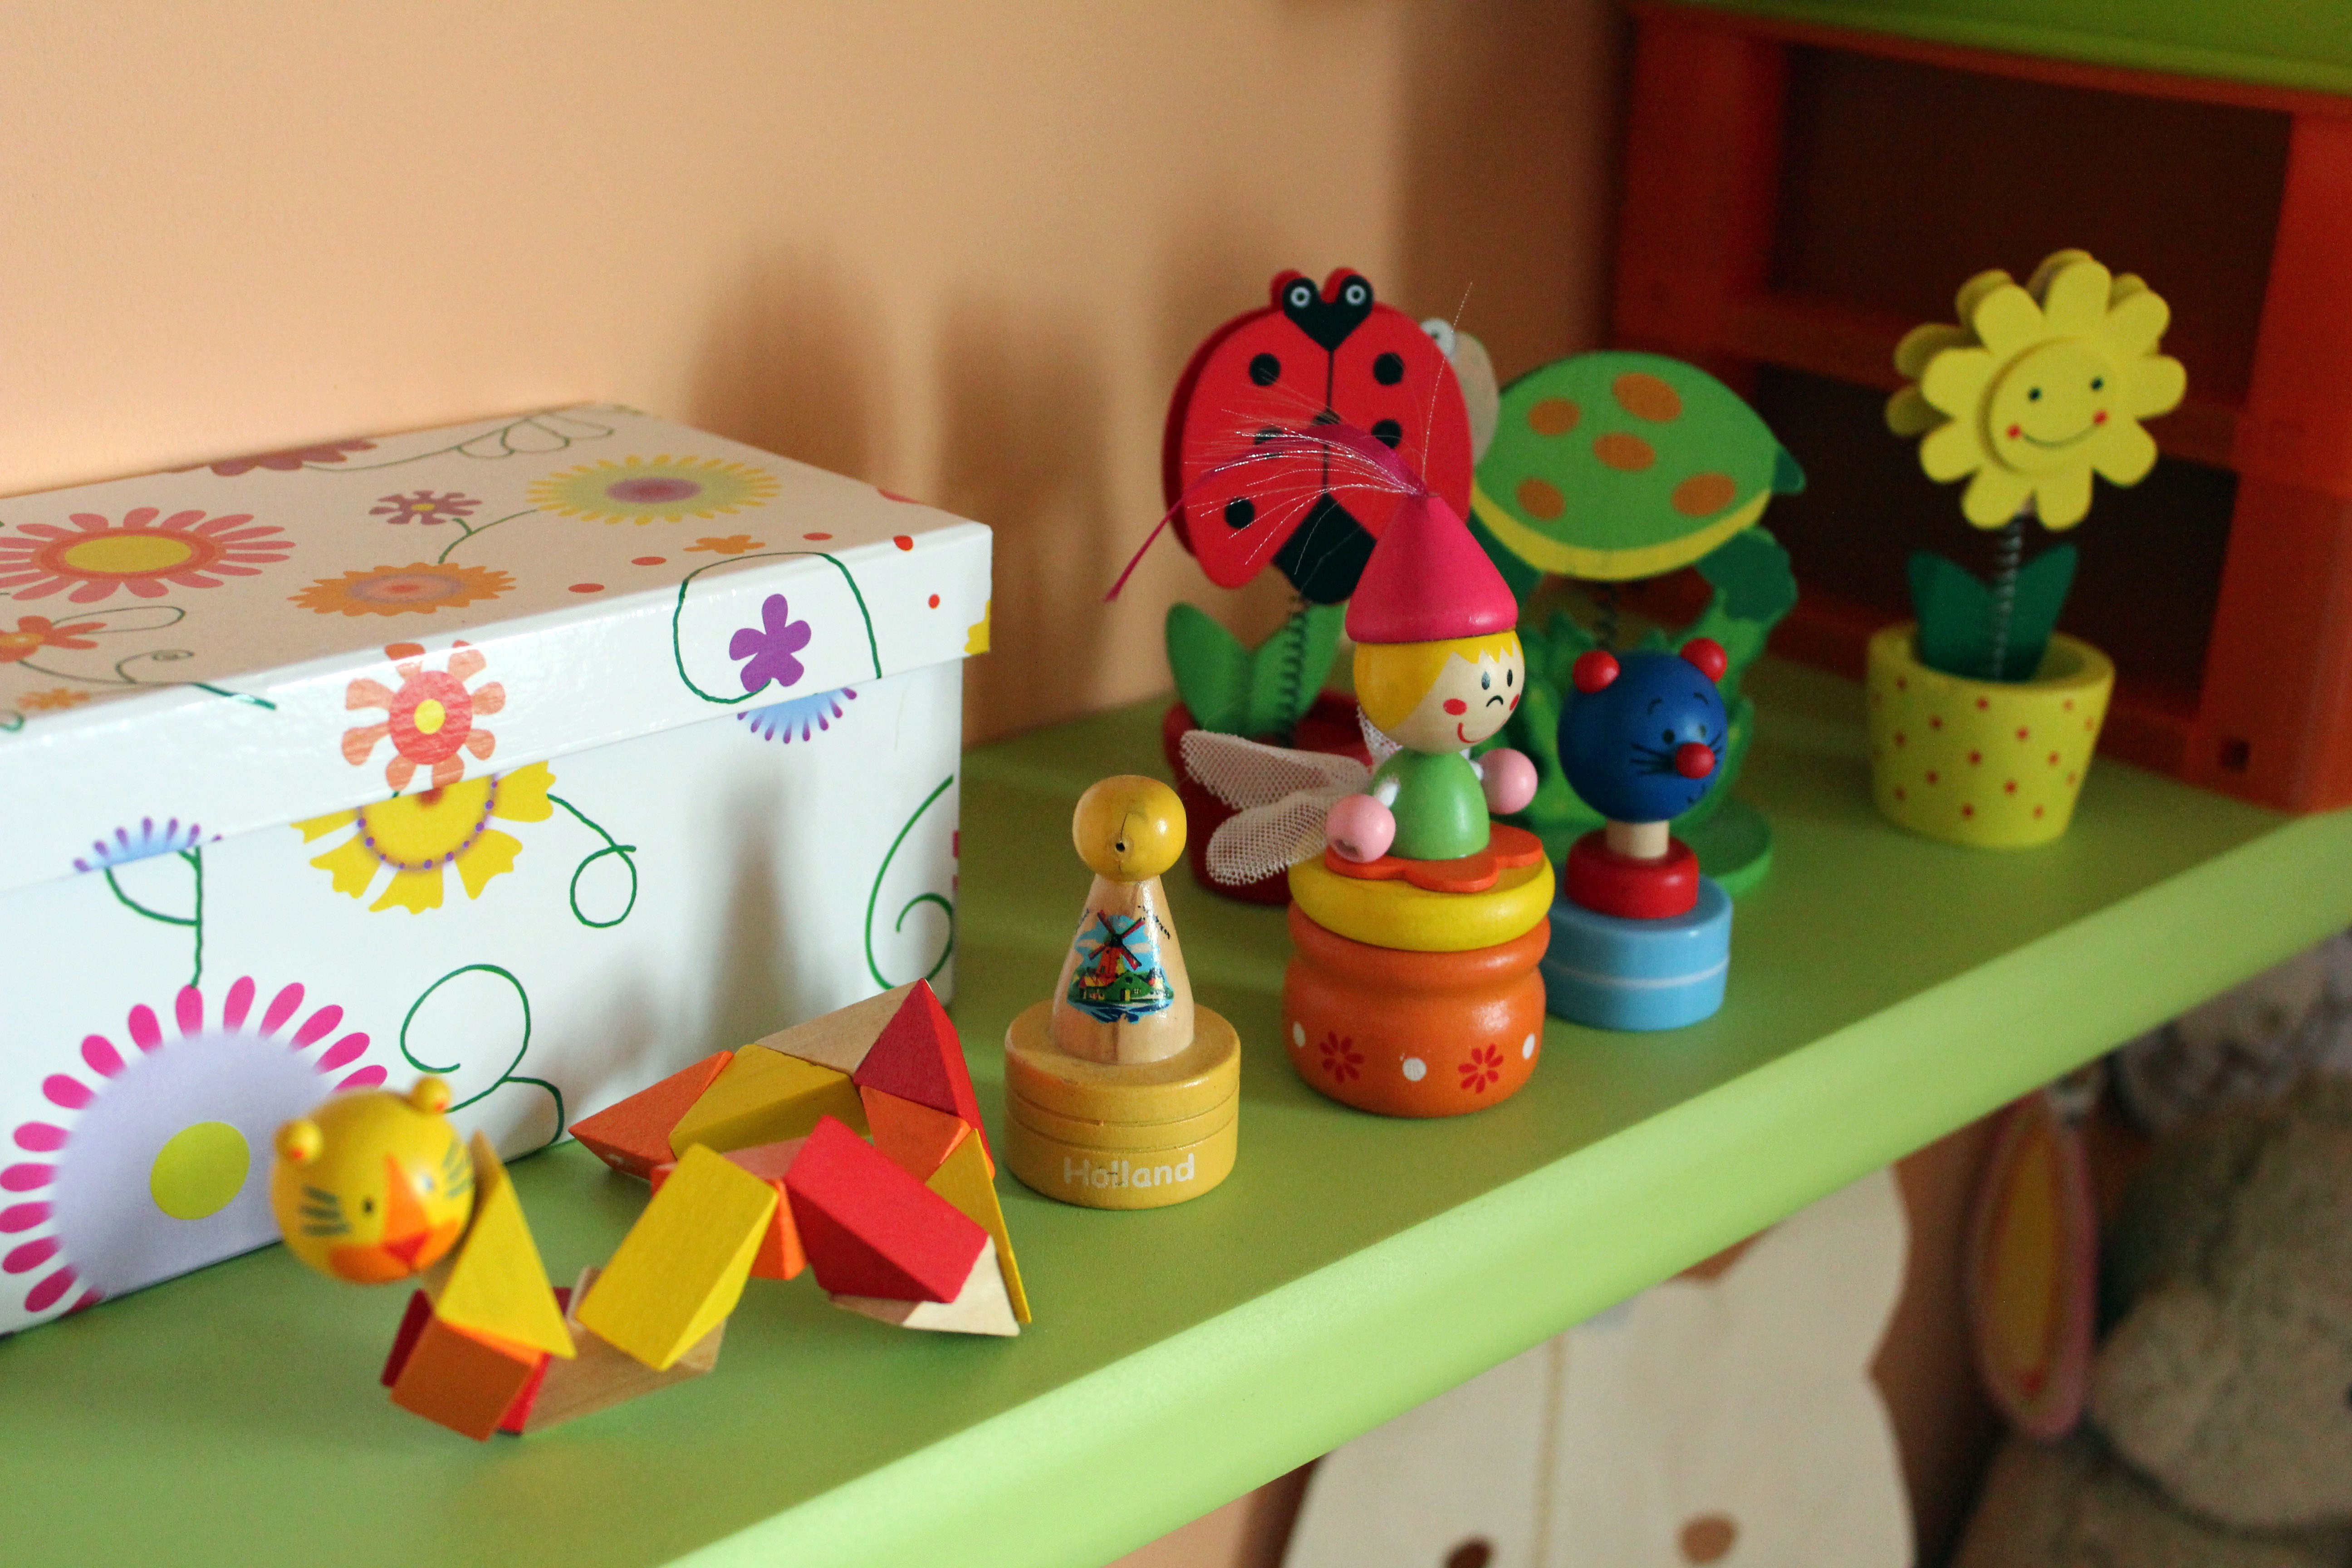
play, food, dessert, toy, cake, art, party